Motorcycle safety

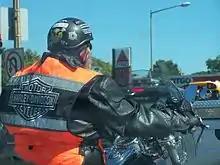
Half helmets or "skid lids" meet minimum legal requirements in the United States.

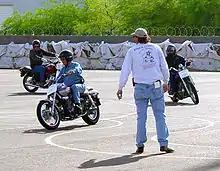
Novice motorcyclists being trained in Gilbert, Arizona

It is increasingly common for gloves, jackets, pants, and boots to be outfitted with hard plastics on probable contact areas in an effort to ensure that when a motorcyclist contacts the ground, his clothing will permit him to slide relatively easily as opposed to "crumpling", risking injury to body parts being stressed in abnormal directions.